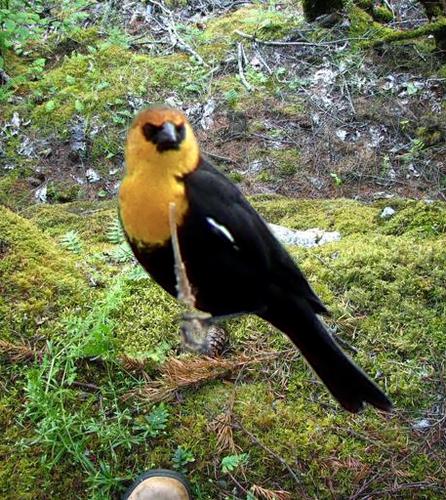
Bird species: Yellow_headed_Blackbird
Bird type: landbird
Background: land